Ottauquechee River Bridge

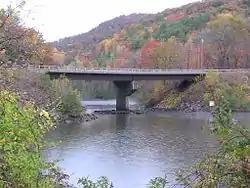
The replacement steel girder bridge, 2014

The Ottauquechee River Bridge is a steel girder bridge carrying United States Route 5 across the Ottauquechee River in Hartland, Vermont. The bridge replaced a c. 1930 Warren deck truss bridge, built in the wake of Vermont's devastating 1927 floods, and listed on the National Register of Historic Places in 1990.